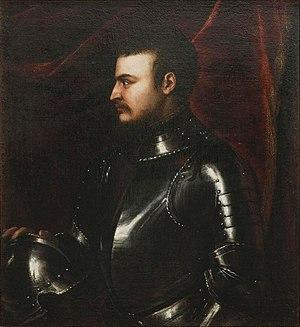
Jean de Médicis, dit Jean des Bandes Noires, en italien Giovanni dalle Bande Nere, né à Forlì le 6 avril 1498 et mort à Mantoue le 30 novembre 1526, est un célèbre condottiere italien de la famille Médicis. Il est connu à son époque sous le nom d'Invincible Giovanni. Seul membre de l'illustre lignage des Médicis à avoir fait carrière comme condottiere, il est considéré par nombre d'historiens comme le dernier des grands condottieres italiens.
La Compagnia di ventura était dans l'Italie du Moyen Âge, une troupe mercenaire organisée et guidée par un condottiere, en italien appelé capitano di ventura.
L' église San Francesco est une église conventuelle de Mantoue située 5, place Saint François d'Assise. Elle fut considérée comme le plus brillant exemple d'architecture religieuse mantouane du XIVᵉ siècle jusqu'à sa destruction partielle pendant la seconde guerre mondiale.